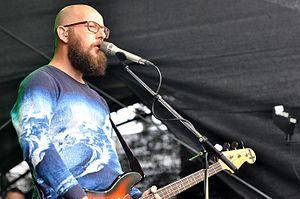
Les Bananafishbones sont un groupe allemand fondé en 1987 à Bad Tölz en Haute-Bavière.